Tullia d'Aragona

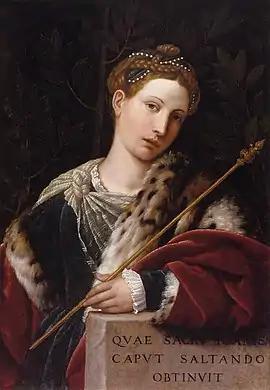
Tullia d'Aragona, portrayed as Salome L'Erodiade by Moretto da Brescia

Tullia d'Aragona (1501/1505 – March or April 1556) was an Italian poet, author, and philosopher. Born in Rome sometime between 1501 and 1505, Tullia traveled throughout Venice, Ferrara, Siena, and Florence before returning to Rome. Throughout her life, Tullia was esteemed one of the best female writers, poets, and philosophers of her time. Influencing many of the most famous philosophers, Tullia's work elevated women's status in literature to equal that of men. Her intellect, literary abilities, and social graces helped her become among the most celebrated of Renaissance poet-courtesans.